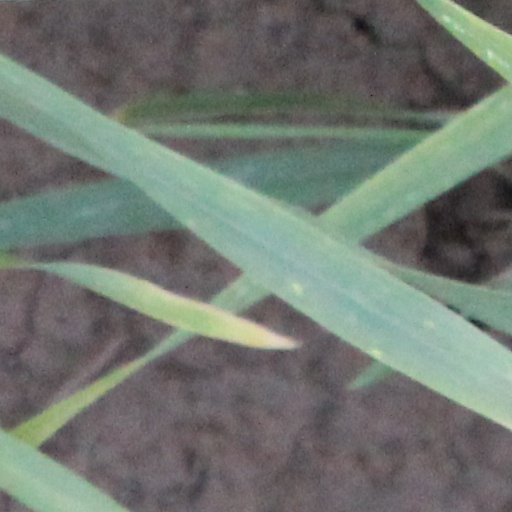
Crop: wheat